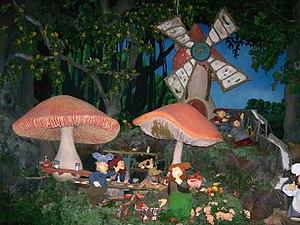
Foret de Plop moulin à vent
Het Bos van Plop est un parcours scénique de type barque scénique du parc d'attractions belge Plopsaland.
Jazzland devenu Six Flags New Orleans